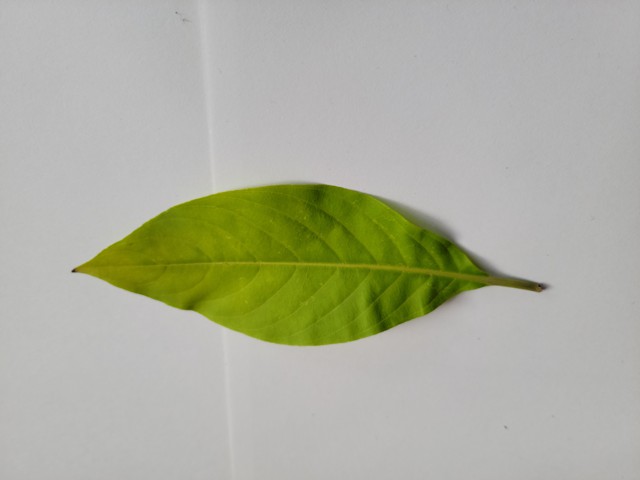
Plant: basok